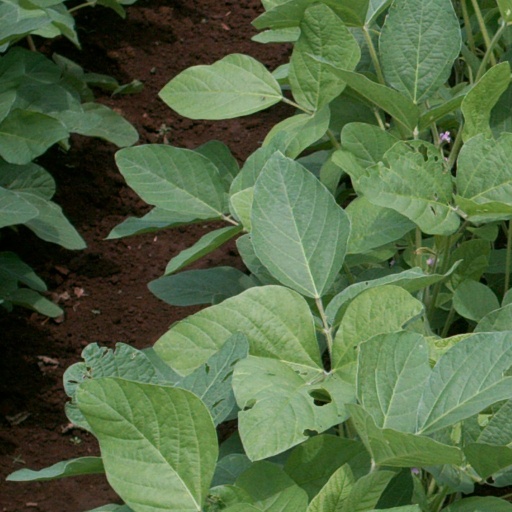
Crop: soybean